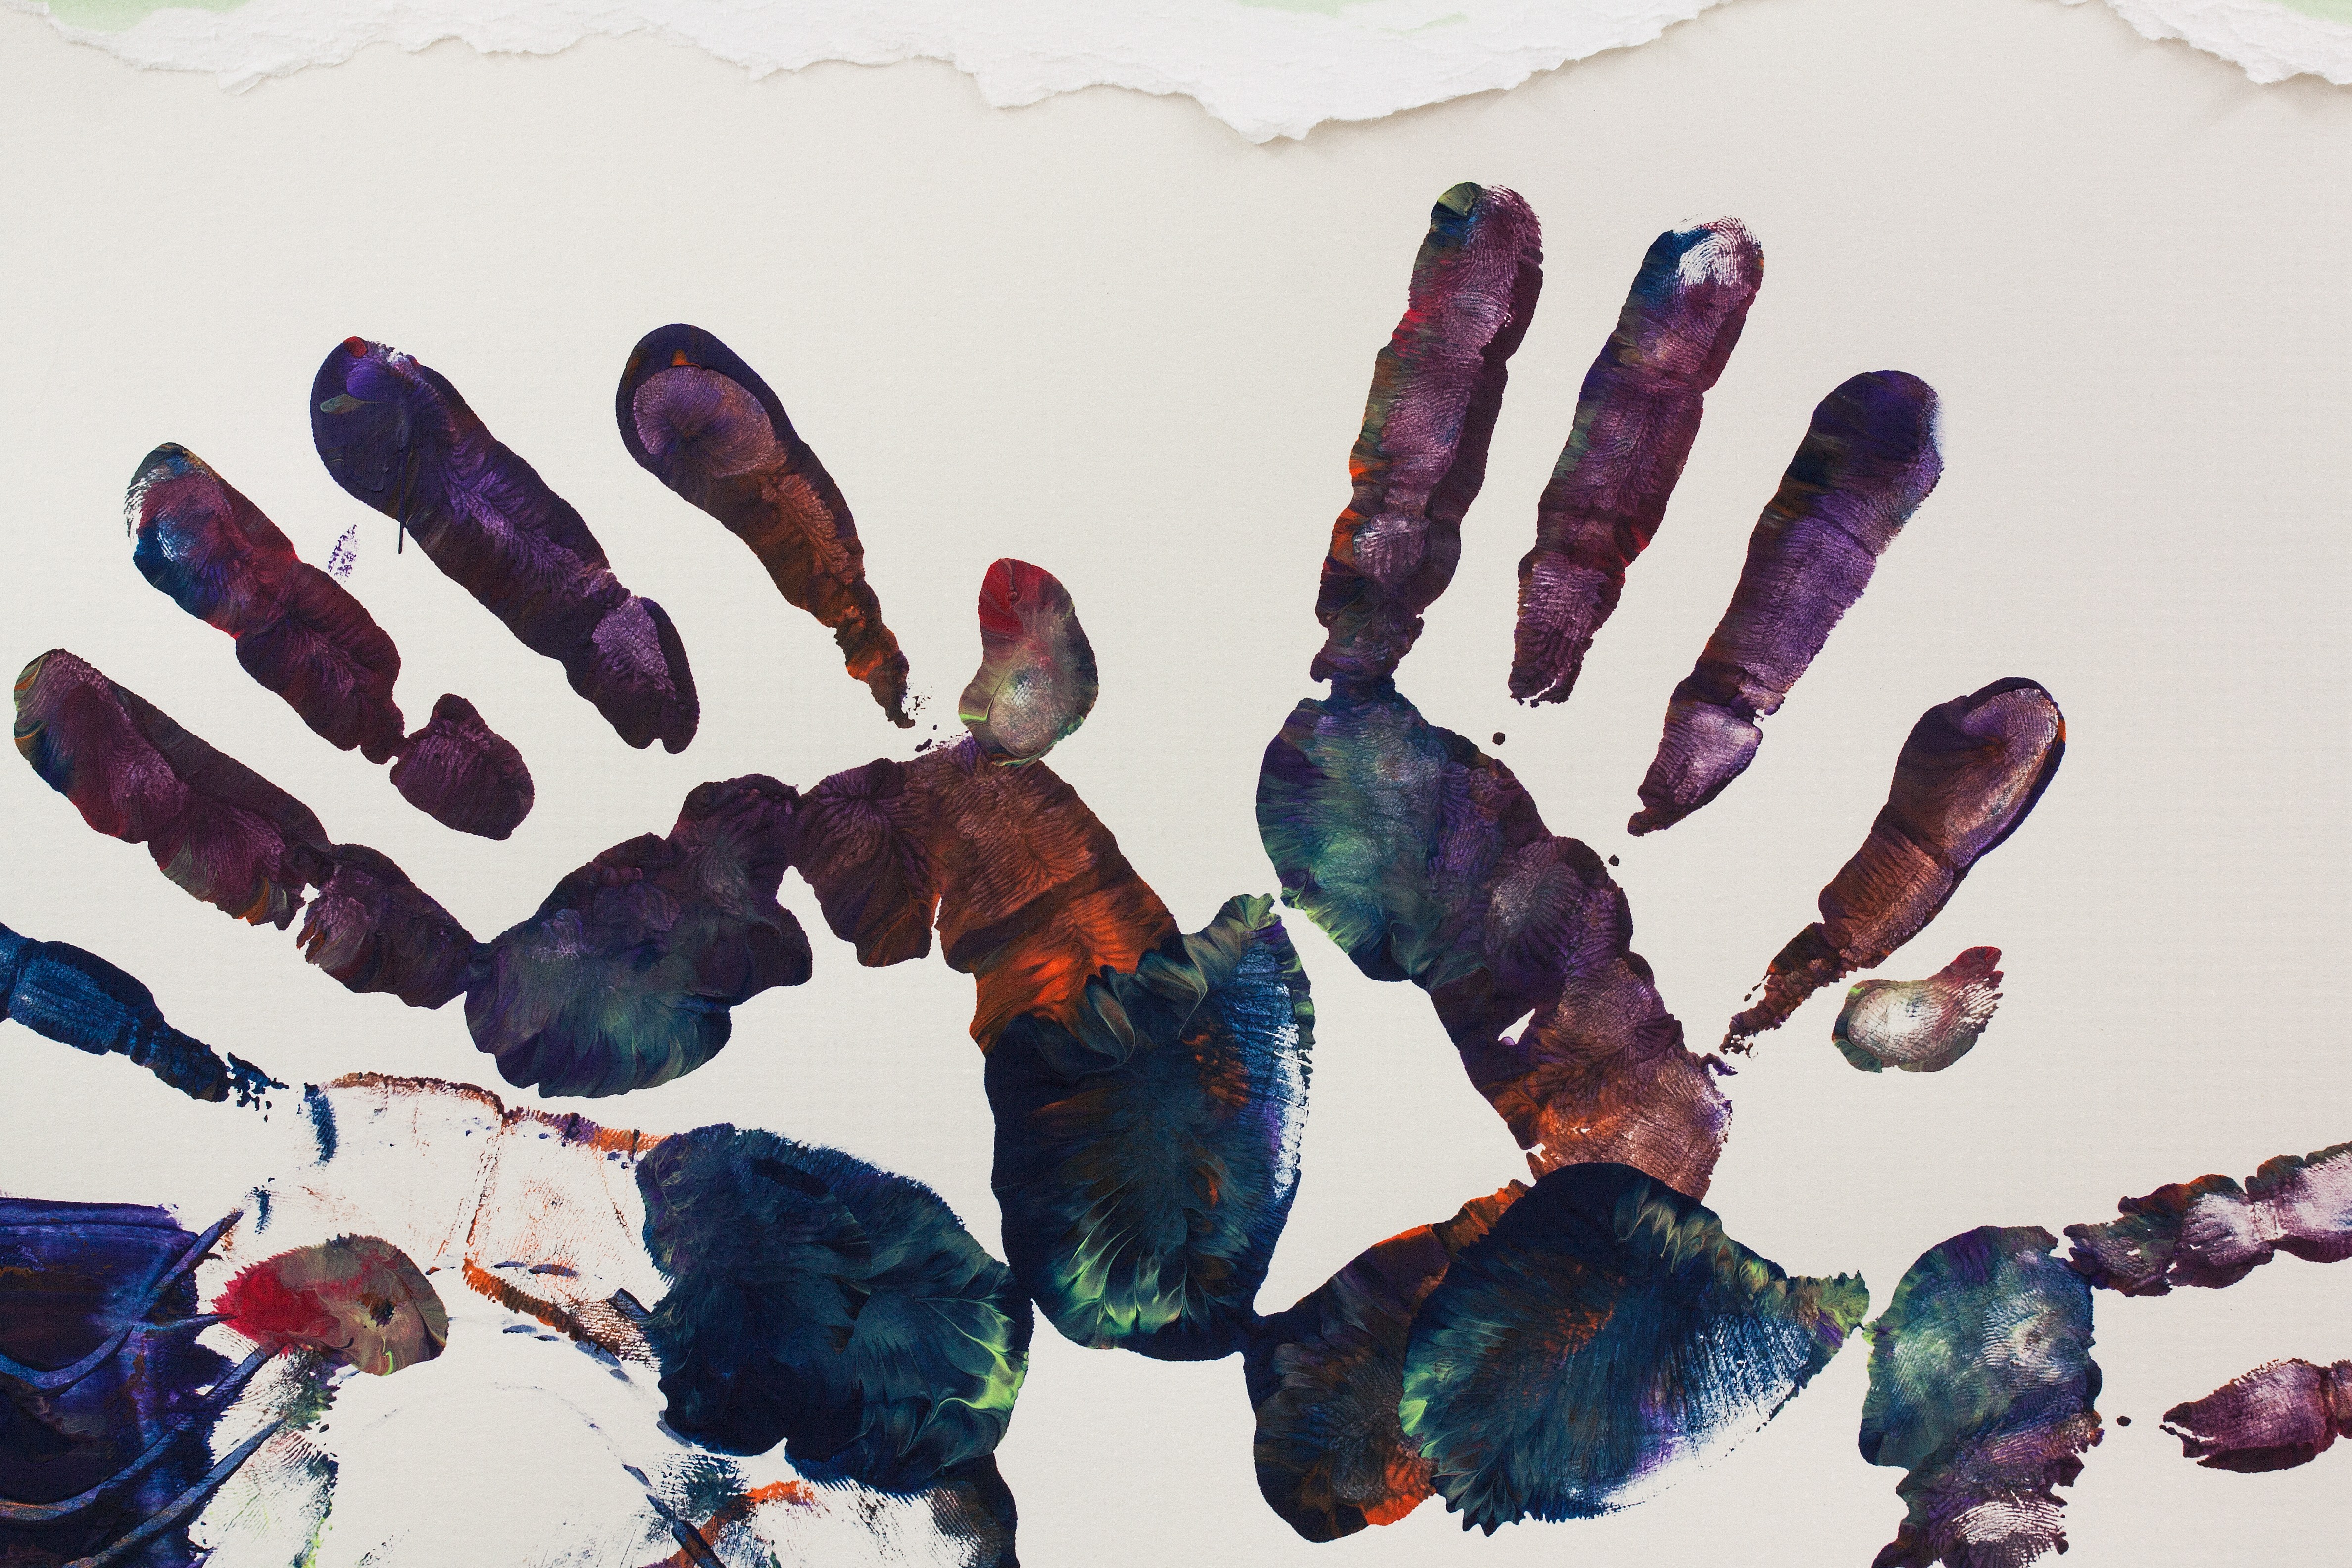
hand, abstract, structure, flower, pattern, color, paint, colorful, painting, art, hands, psychology, expression, sexy, patient, modern art, art therapy, patients, color mixing, pedagogy, psychiatric, visual arts, handprint, creative skills, picturesque medium, sensory perception, acrylic paints, therapeutic discipline, art therapeutic practice, psychosomatic, psychosocial therapy practice, anthroposophic medicine, art brut, outsider art